Maimonides

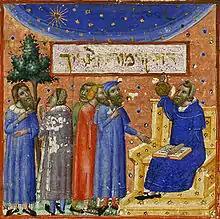
Depiction of Maimonides teaching students about the 'measure of man' in an illuminated manuscript

Maimonides died on 12 December 1204 (20th of Tevet 4965) in Fustat. A variety of medieval sources beginning with Al-Qifti maintain that his body was interred near Lake Tiberias, though there is no contemporary evidence for his removal from Egypt. Gedaliah ibn Yahya records that "He was buried in the Upper Galilee with elegies upon his gravestone. In the time of [David] Kimhi, when the sons of Belial rose up to besmirch [Maimonides] . . . they did evil. They altered his gravestone, which previously had been inscribed 'choicest of the human race (מבחר המין האנושי)', so that instead it read 'the excommunicated heretic (מוחרם ומין)'. But later, after the provocateurs had repented of their act, and praised this great man, a student repaired the gravestone to read 'choicest of the Israelites (מבחר המין הישראלי)'". Today, Tiberias hosts the Tomb of Maimonides, on which is inscribed "From Moses to Moses arose none like Moses."